William James Blacklock

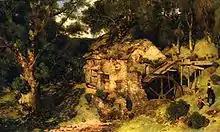
"An old mill near Haweswater", 1854

William Bell Scott recognised the early Pre-Raphaelite precision in Blacklock's technique and his great power of truth; indeed it was Scott and his artistic friends (almost certainly including Rossetti), who used Blacklock's painting "Barnard Castle" of 1852–53 to try to study his luminous glazes over a white ground which had been developed over a number of years.